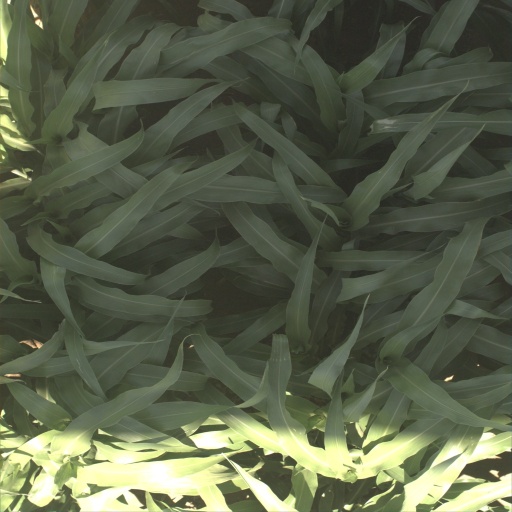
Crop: sorghum